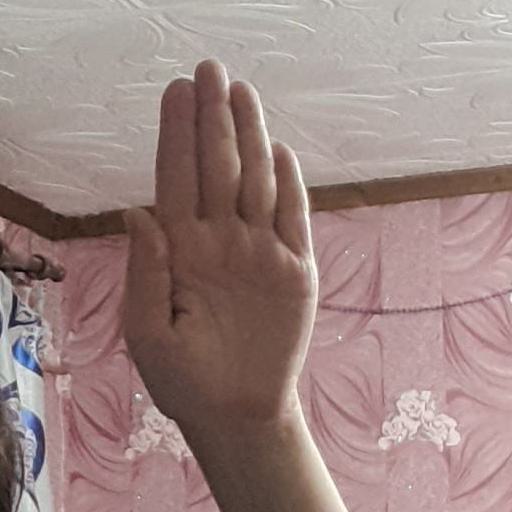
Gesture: stop